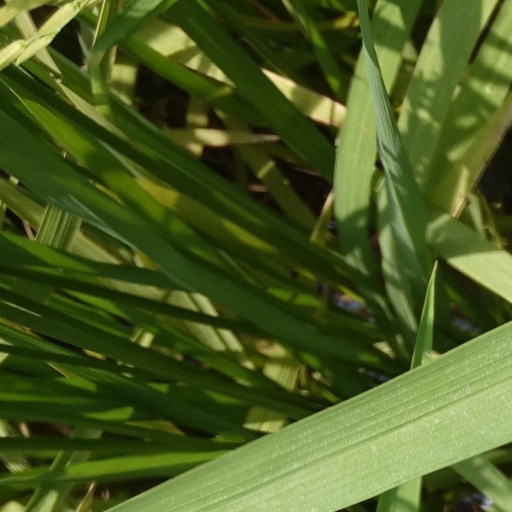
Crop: rice